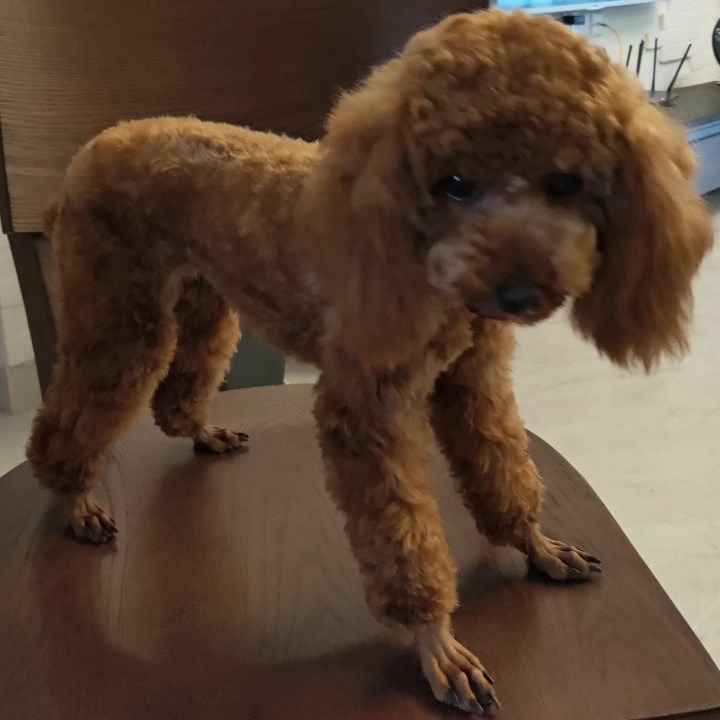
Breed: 7449-n000128-teddy